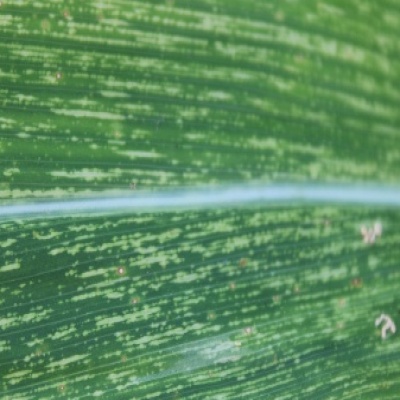
Label: Corn_(Maize)___Maize_Streak_Virus